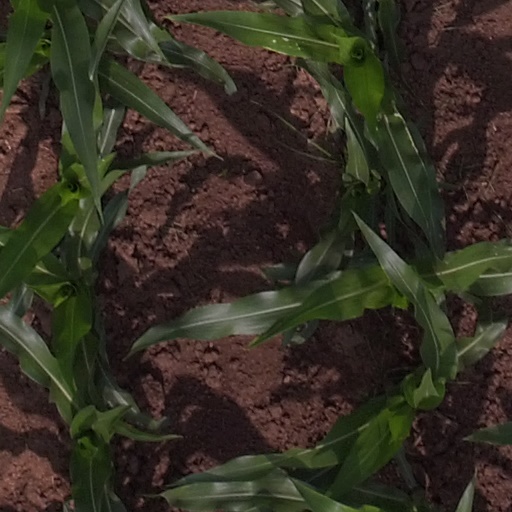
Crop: maize; corn